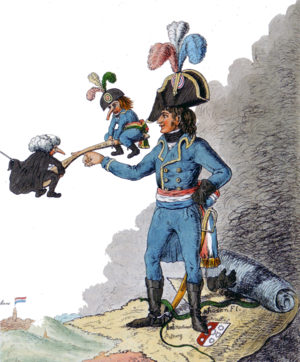
L'histoire de la Suisse sous domination française est l'étape de la formation de la Confédération suisse qui suit la Confédération des XIII cantons. Elle est comprise entre le début des manifestations provoquées par la Révolution française de 1789 et la création de la Confédération des XXII cantons le 7 août 1815.